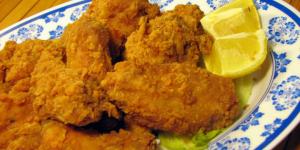
pilaf de pollo